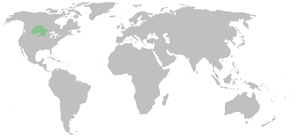
Le Spermophile de Richardson, appelé aussi Écureuil terrestre de Richardson est une espèce de rongeurs de la famille des Sciuridés vivant en Amérique du Nord.Il creuse de large tunnel complique dans la terre.